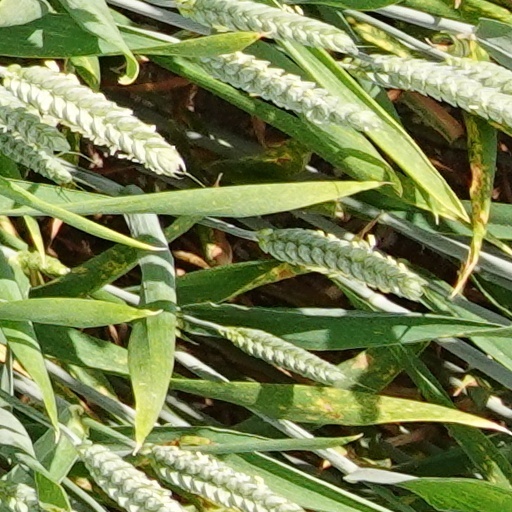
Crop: wheat